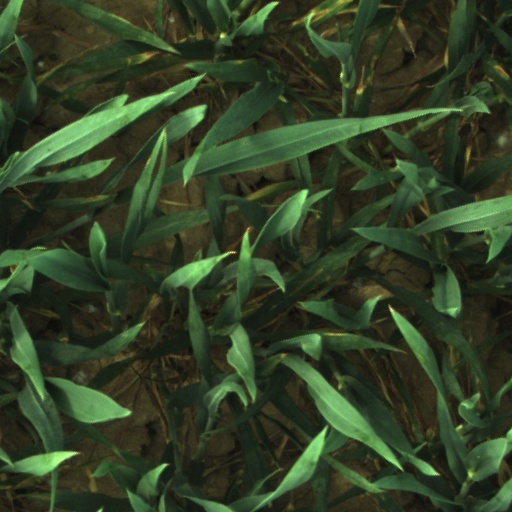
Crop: wheat